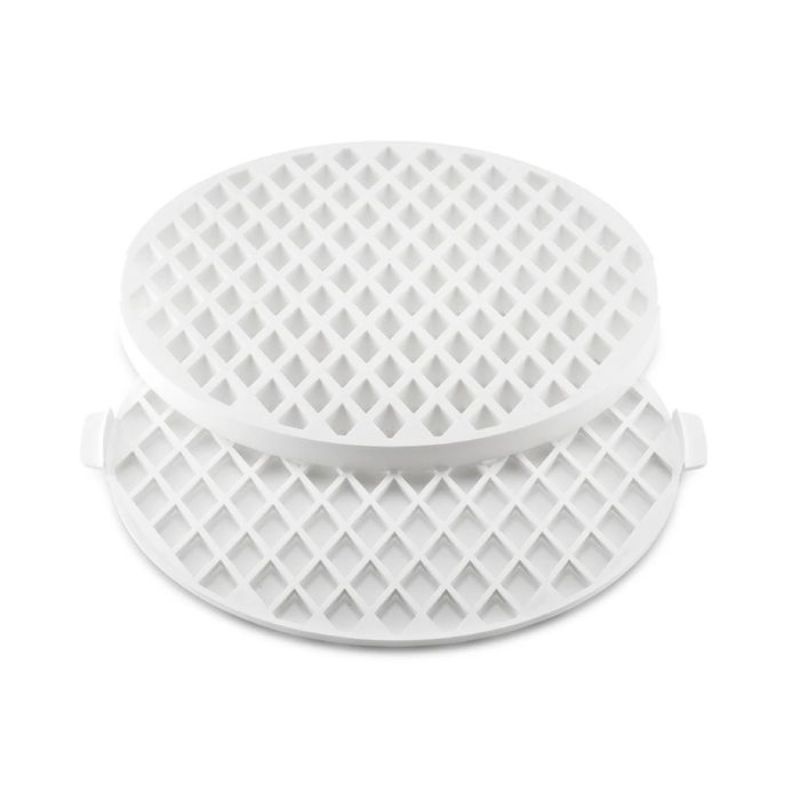
LATTICE MATRIX - WHITE (30CM)
Introducing the LATTICE MATRIX - WHITE (30CM), an elegant addition to any home or office decor. This exquisite 30cm lattice design combines modern aesthetics with practical usability, making it perfect for creative displays, floral arrangements, or as a stylish centerpiece. Crafted from high-quality materials, this white lattice matrix is not only visually stunning but also durable and easy to maintain. Its versatile design allows it to seamlessly integrate into various themes, whether you're decorating for a wedding, event, or simply enhancing your living space. The lightweight structure means it’s easy to move and reposition according to your styling needs. Make a statement with the LATTICE MATRIX - a decor piece that speaks volumes about your taste and sophistication. An ideal choice for interior designers, event planners, and anyone looking to elevate their decor game with a touch of contemporary elegance. Bring home the LATTICE MATRIX - WHITE (30CM) today and transform your space into a stylish haven! LATTICE MATRIX - WHITE (30CM) Size: 30cm
Brand: Spunglo
Category: Home & Garden > Decor > Decorative Trays